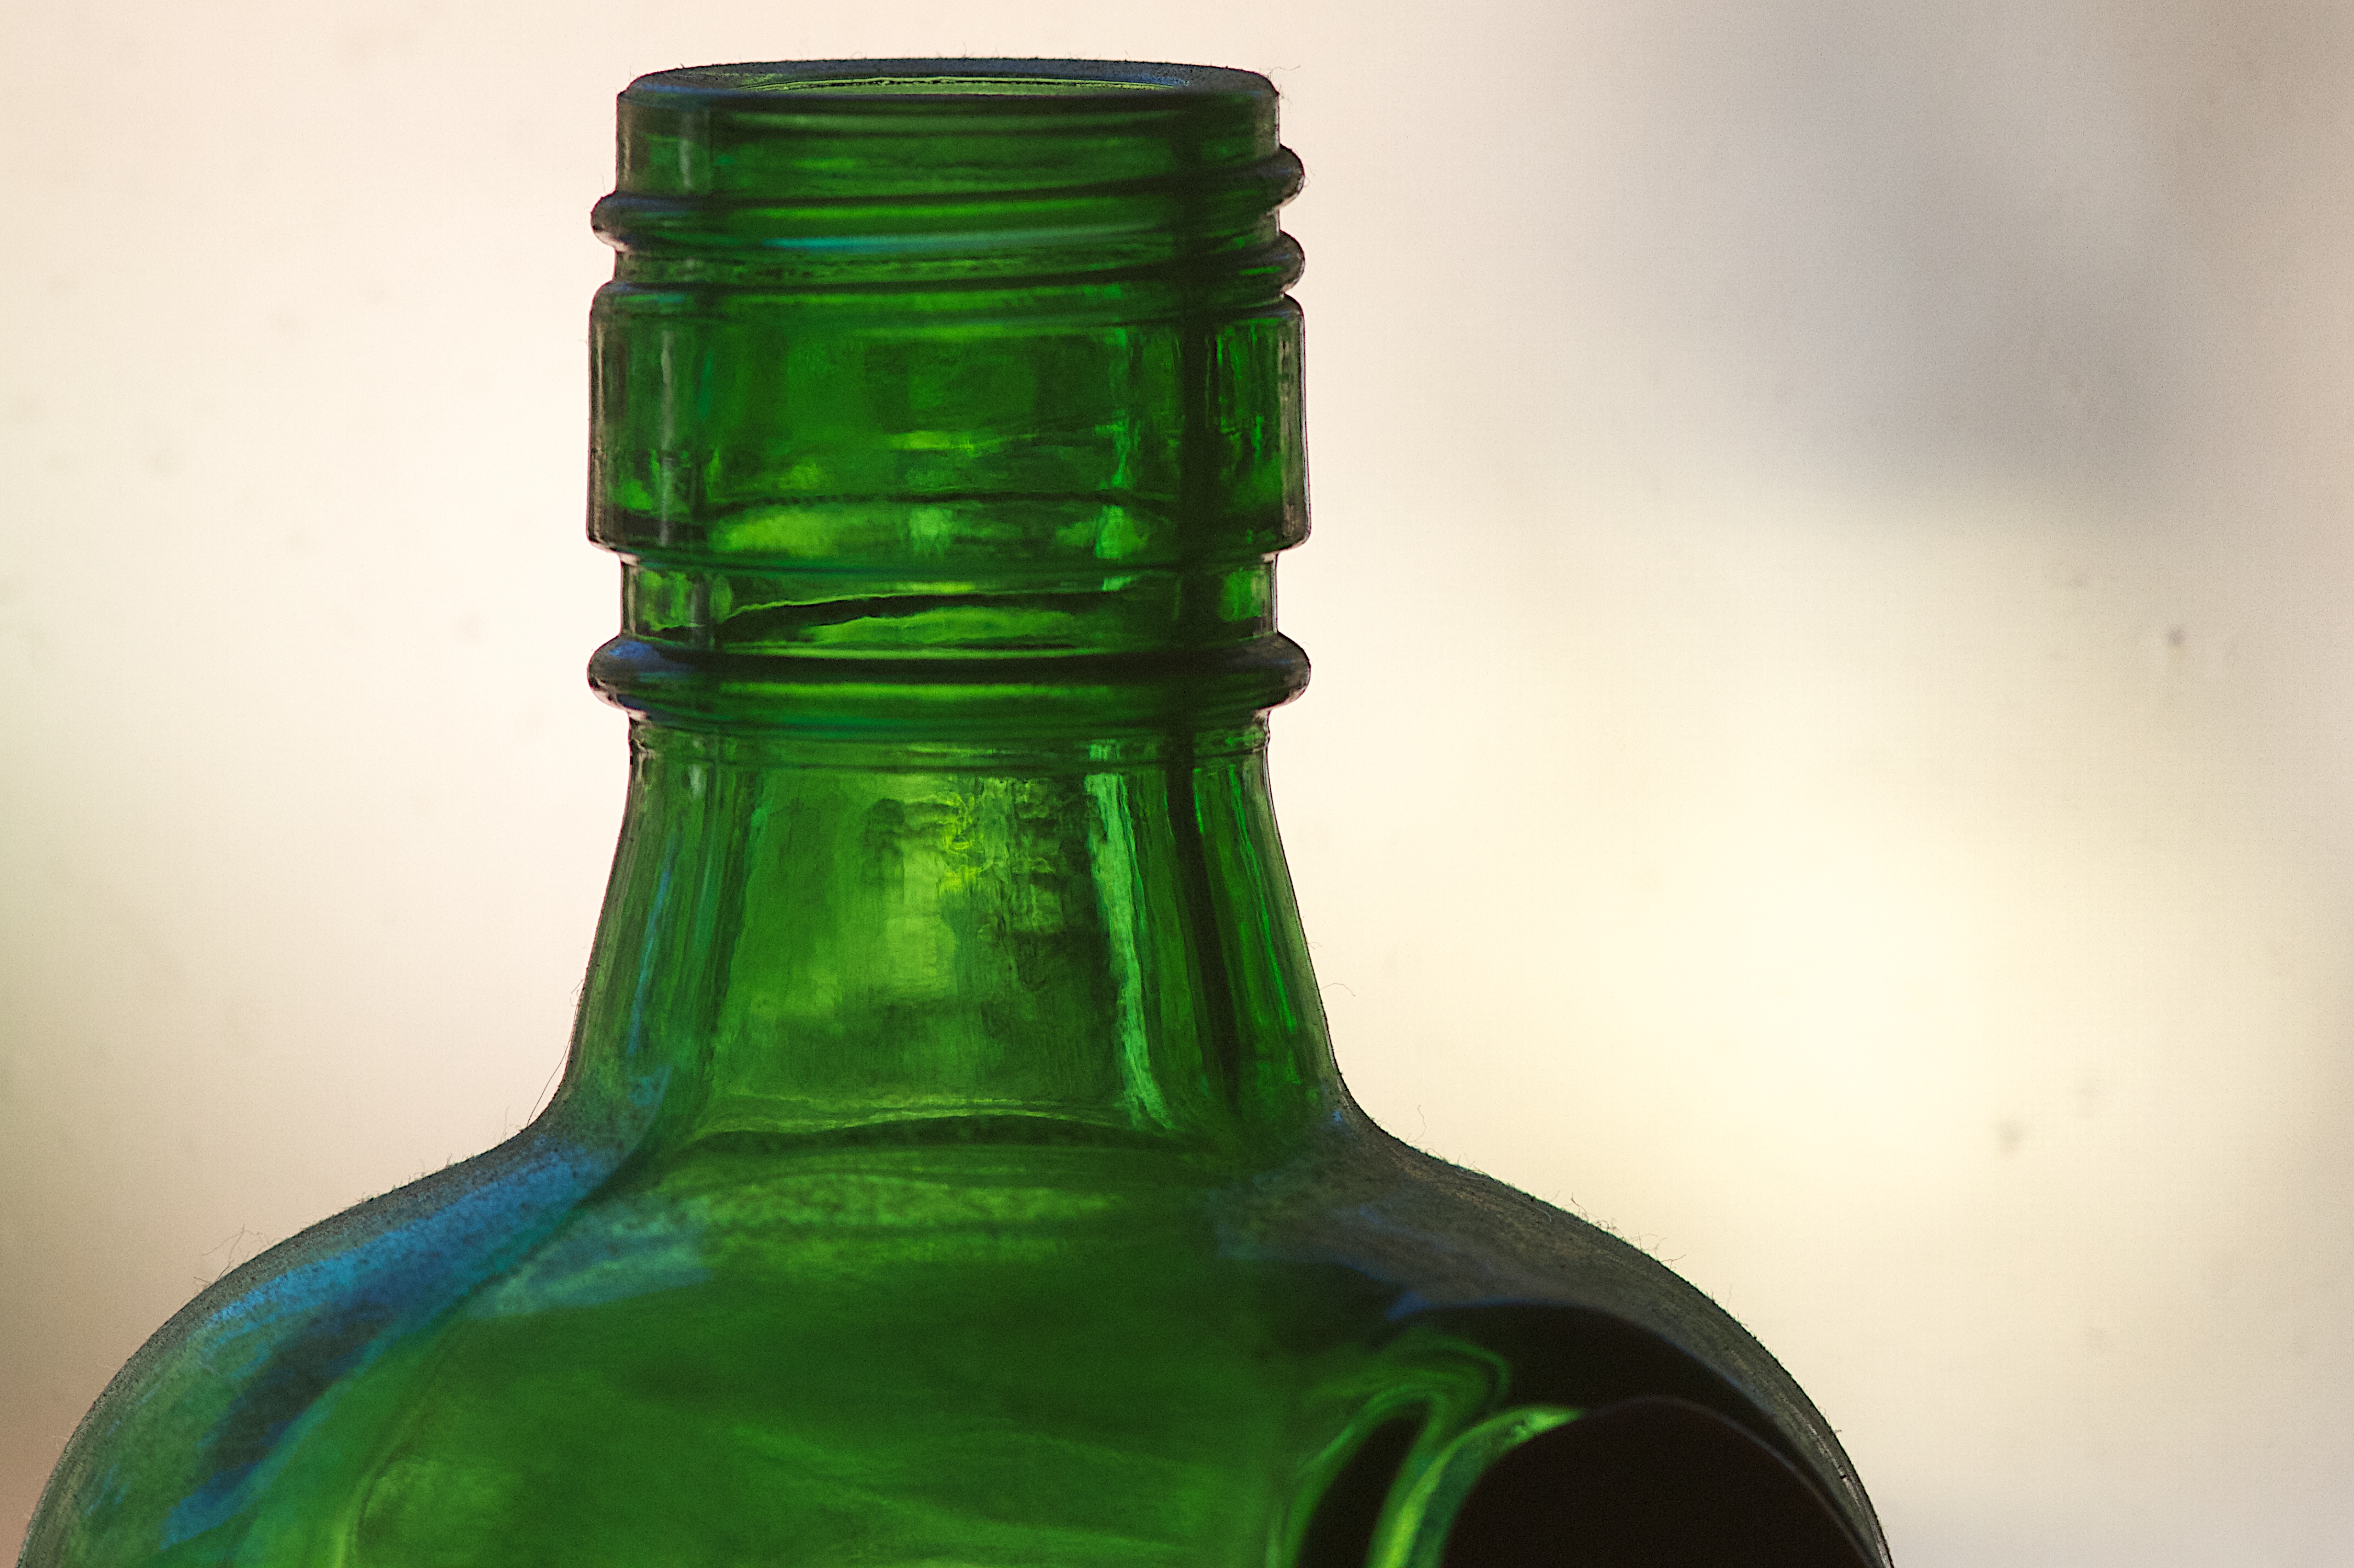
glass, green, bottle, tableware, material, wine bottle, glass bottle, beer bottle, home accessories, drinkware